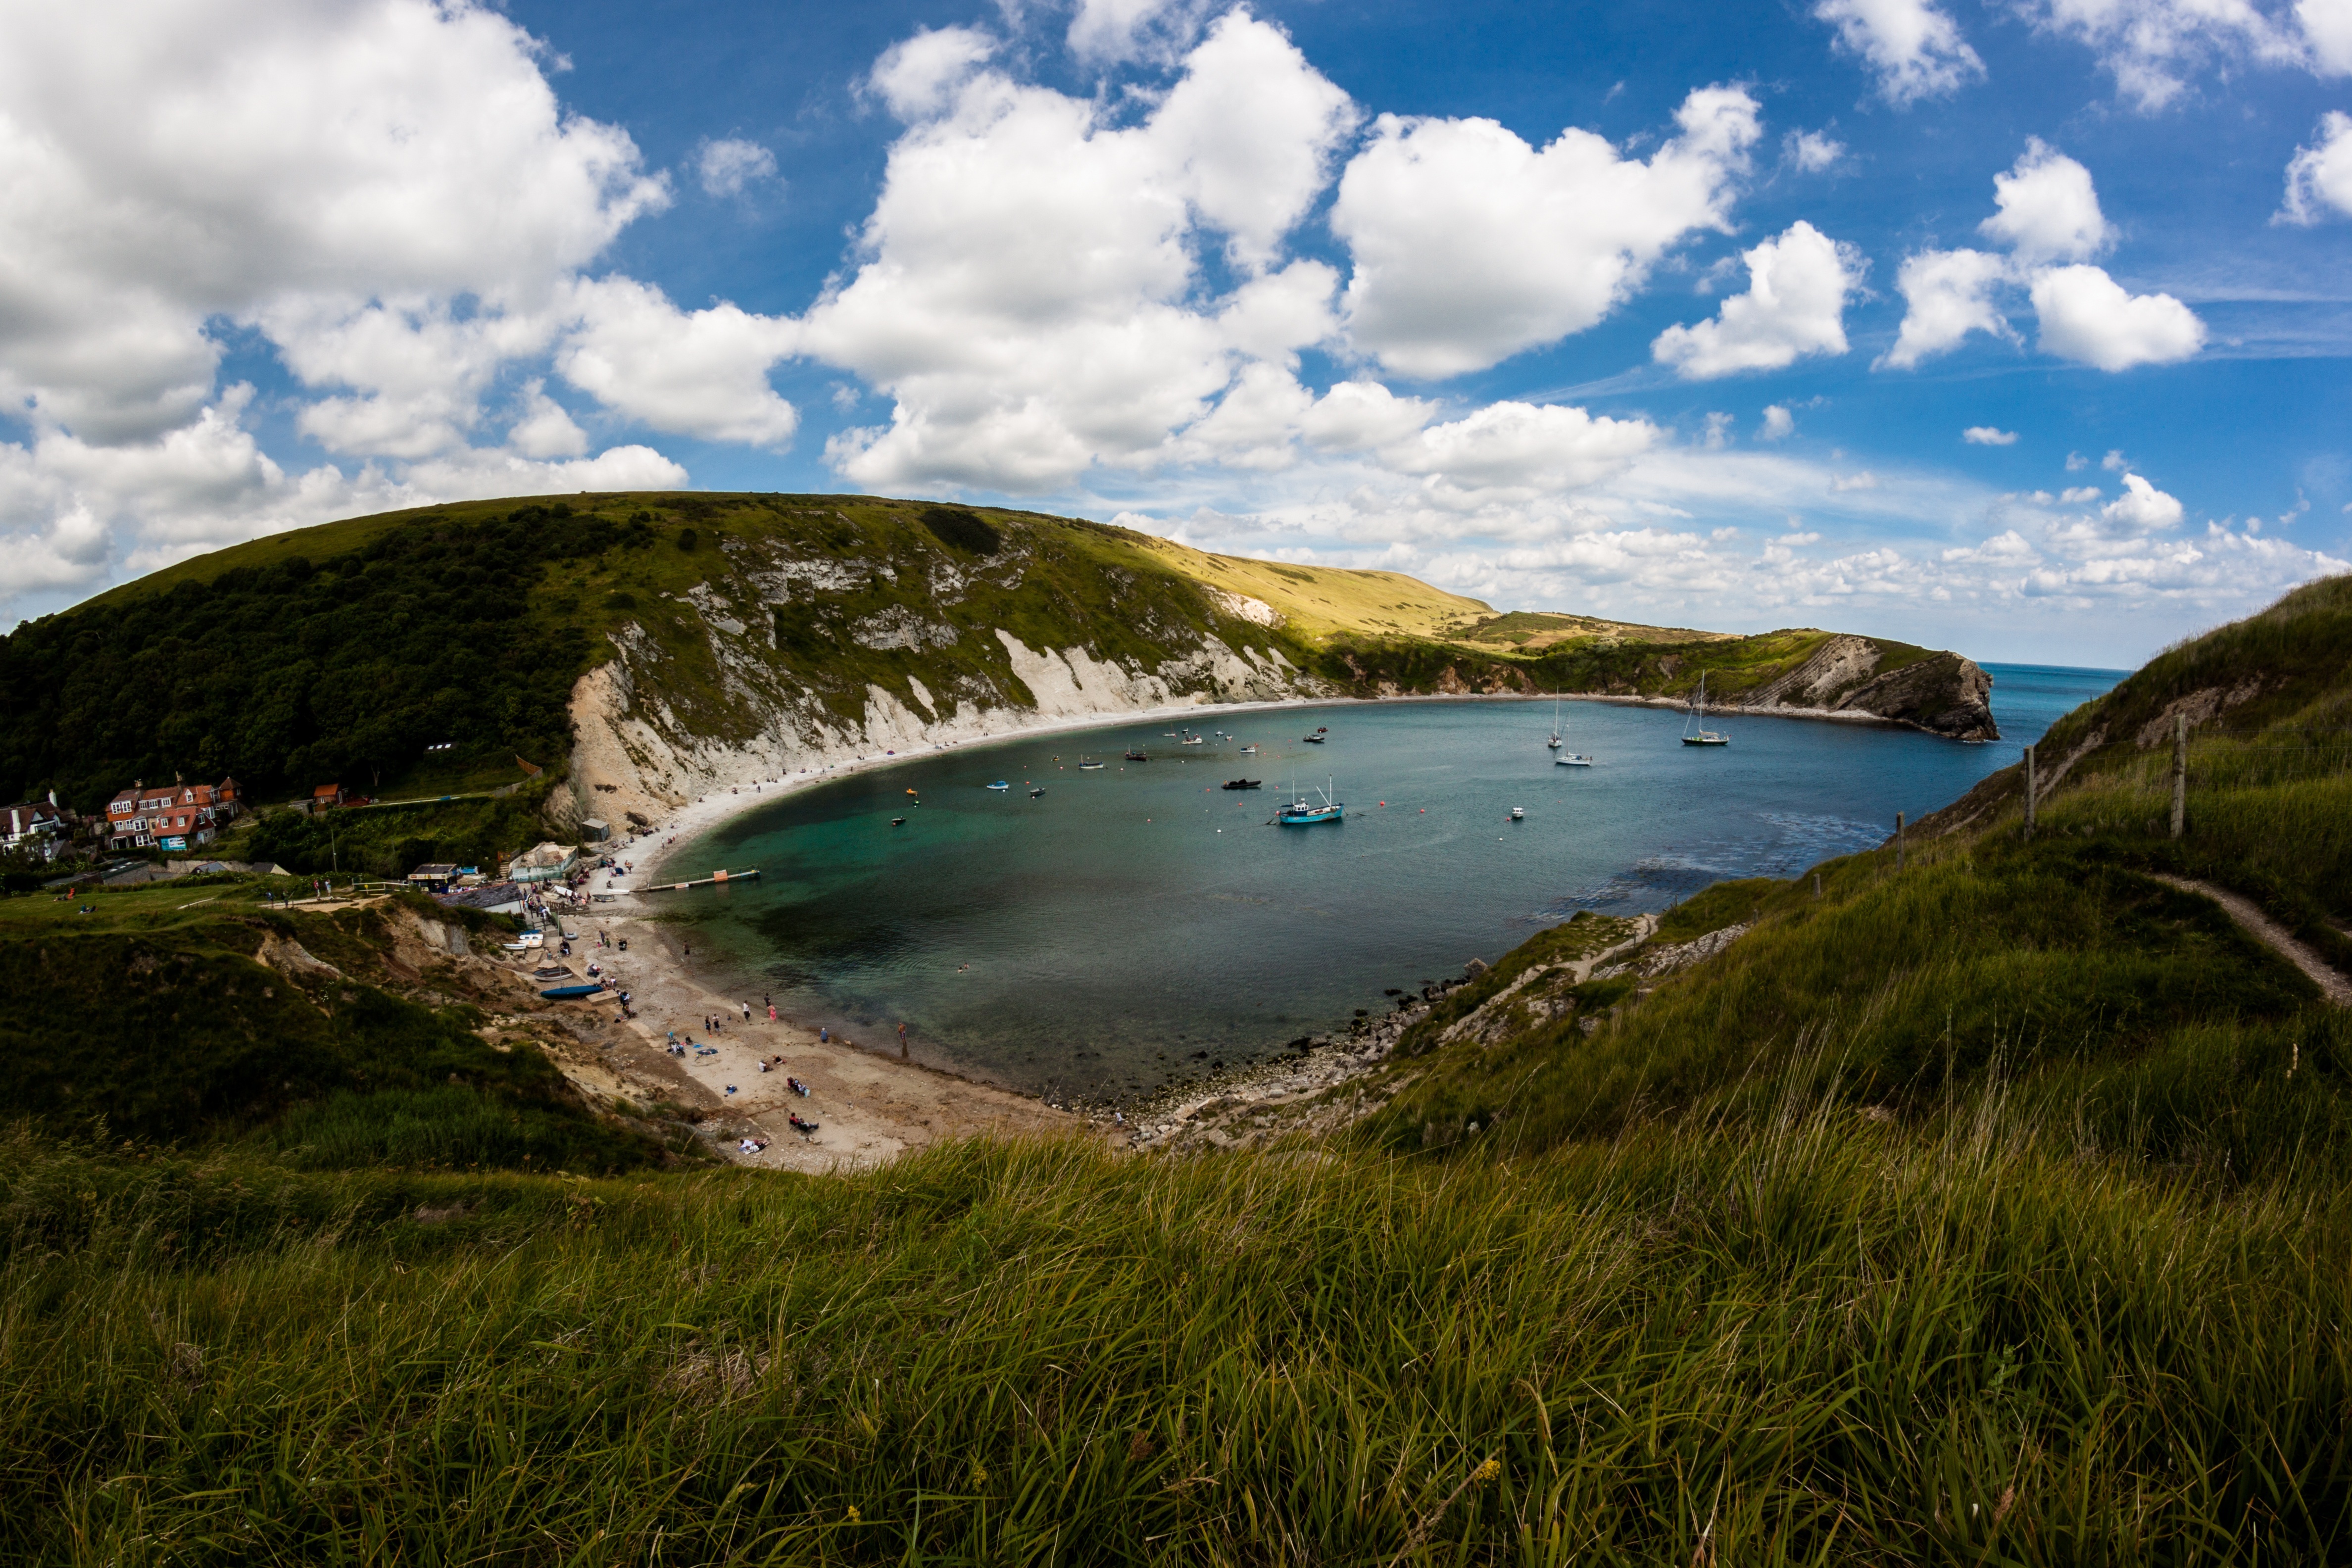
beach, landscape, sea, coast, water, nature, grass, outdoor, sand, mountain, cloud, structure, people, hill, shore, lake, mountain range, cliff, environment, reflection, relax, scenic, peaceful, natural, scenery, bay, fjord, reservoir, rocks, stones, boats, loch, nature landscape, aerial photography, geographical feature, sport venue